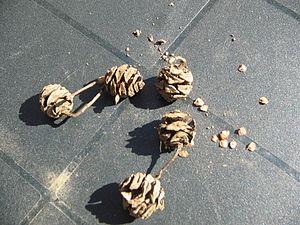
Metasequoia glyptostroboides (cones femelles) Polski: Metasekwoja chińska - szyszki
Metasequoia glyptostroboides, aussi appelé « sapin d'eau », est une espèce de grand arbre de la famille des Taxodiaceae, ou des Cupressaceae selon la classification phylogénétique. Il est originaire de Chine où il a été découvert en 1943. C'est l'unique espèce vivante du genre Metasequoia dont l'origine remonte au Pliocène et à ce titre est considéré comme une forme panchronique.